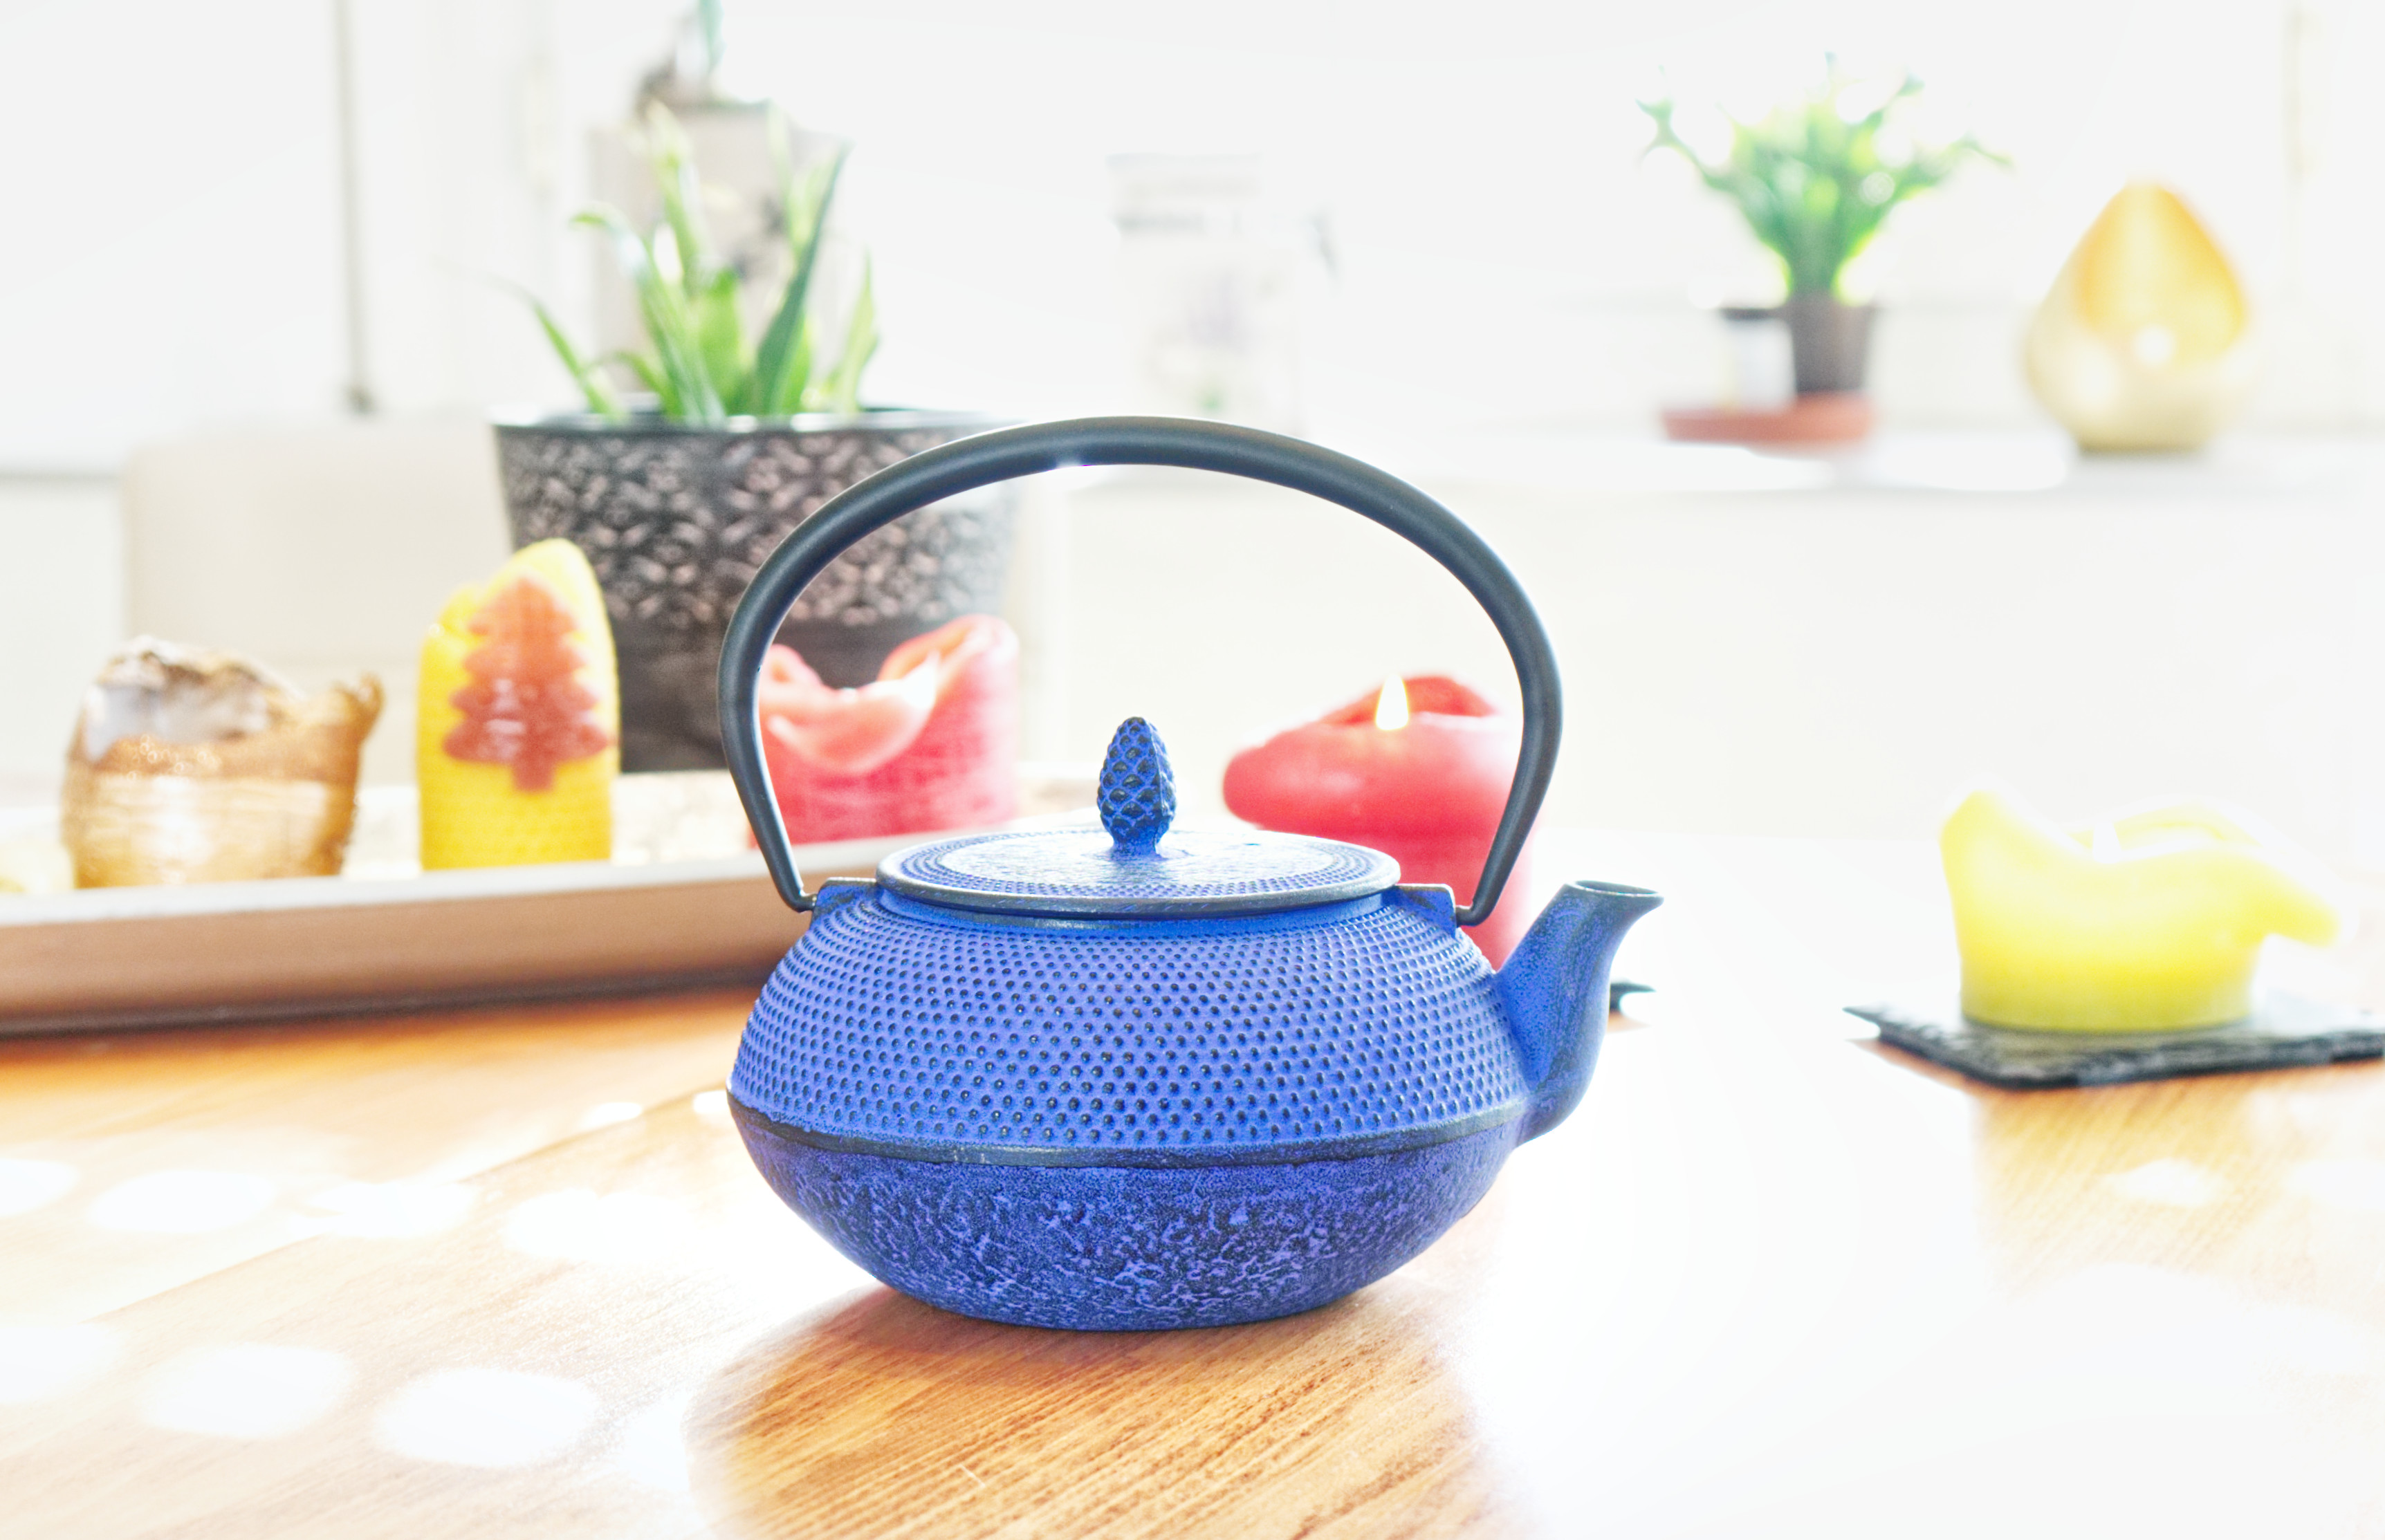
teapot, japan, tea, product, ceramic, kettle, tableware, home appliance, glass, small appliance, plastic